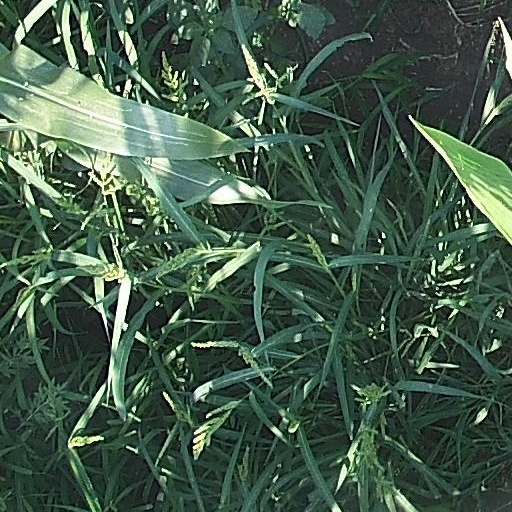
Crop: maize; corn